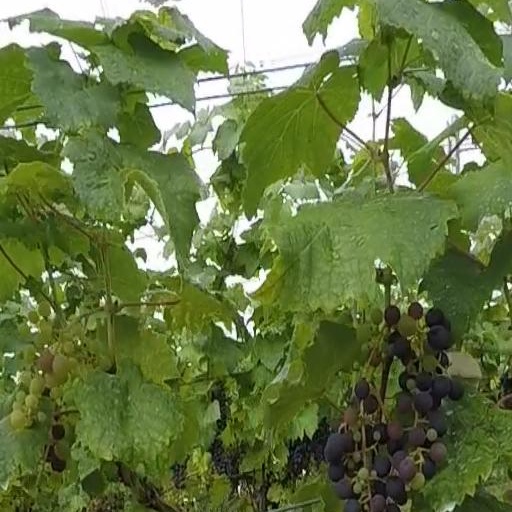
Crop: grape